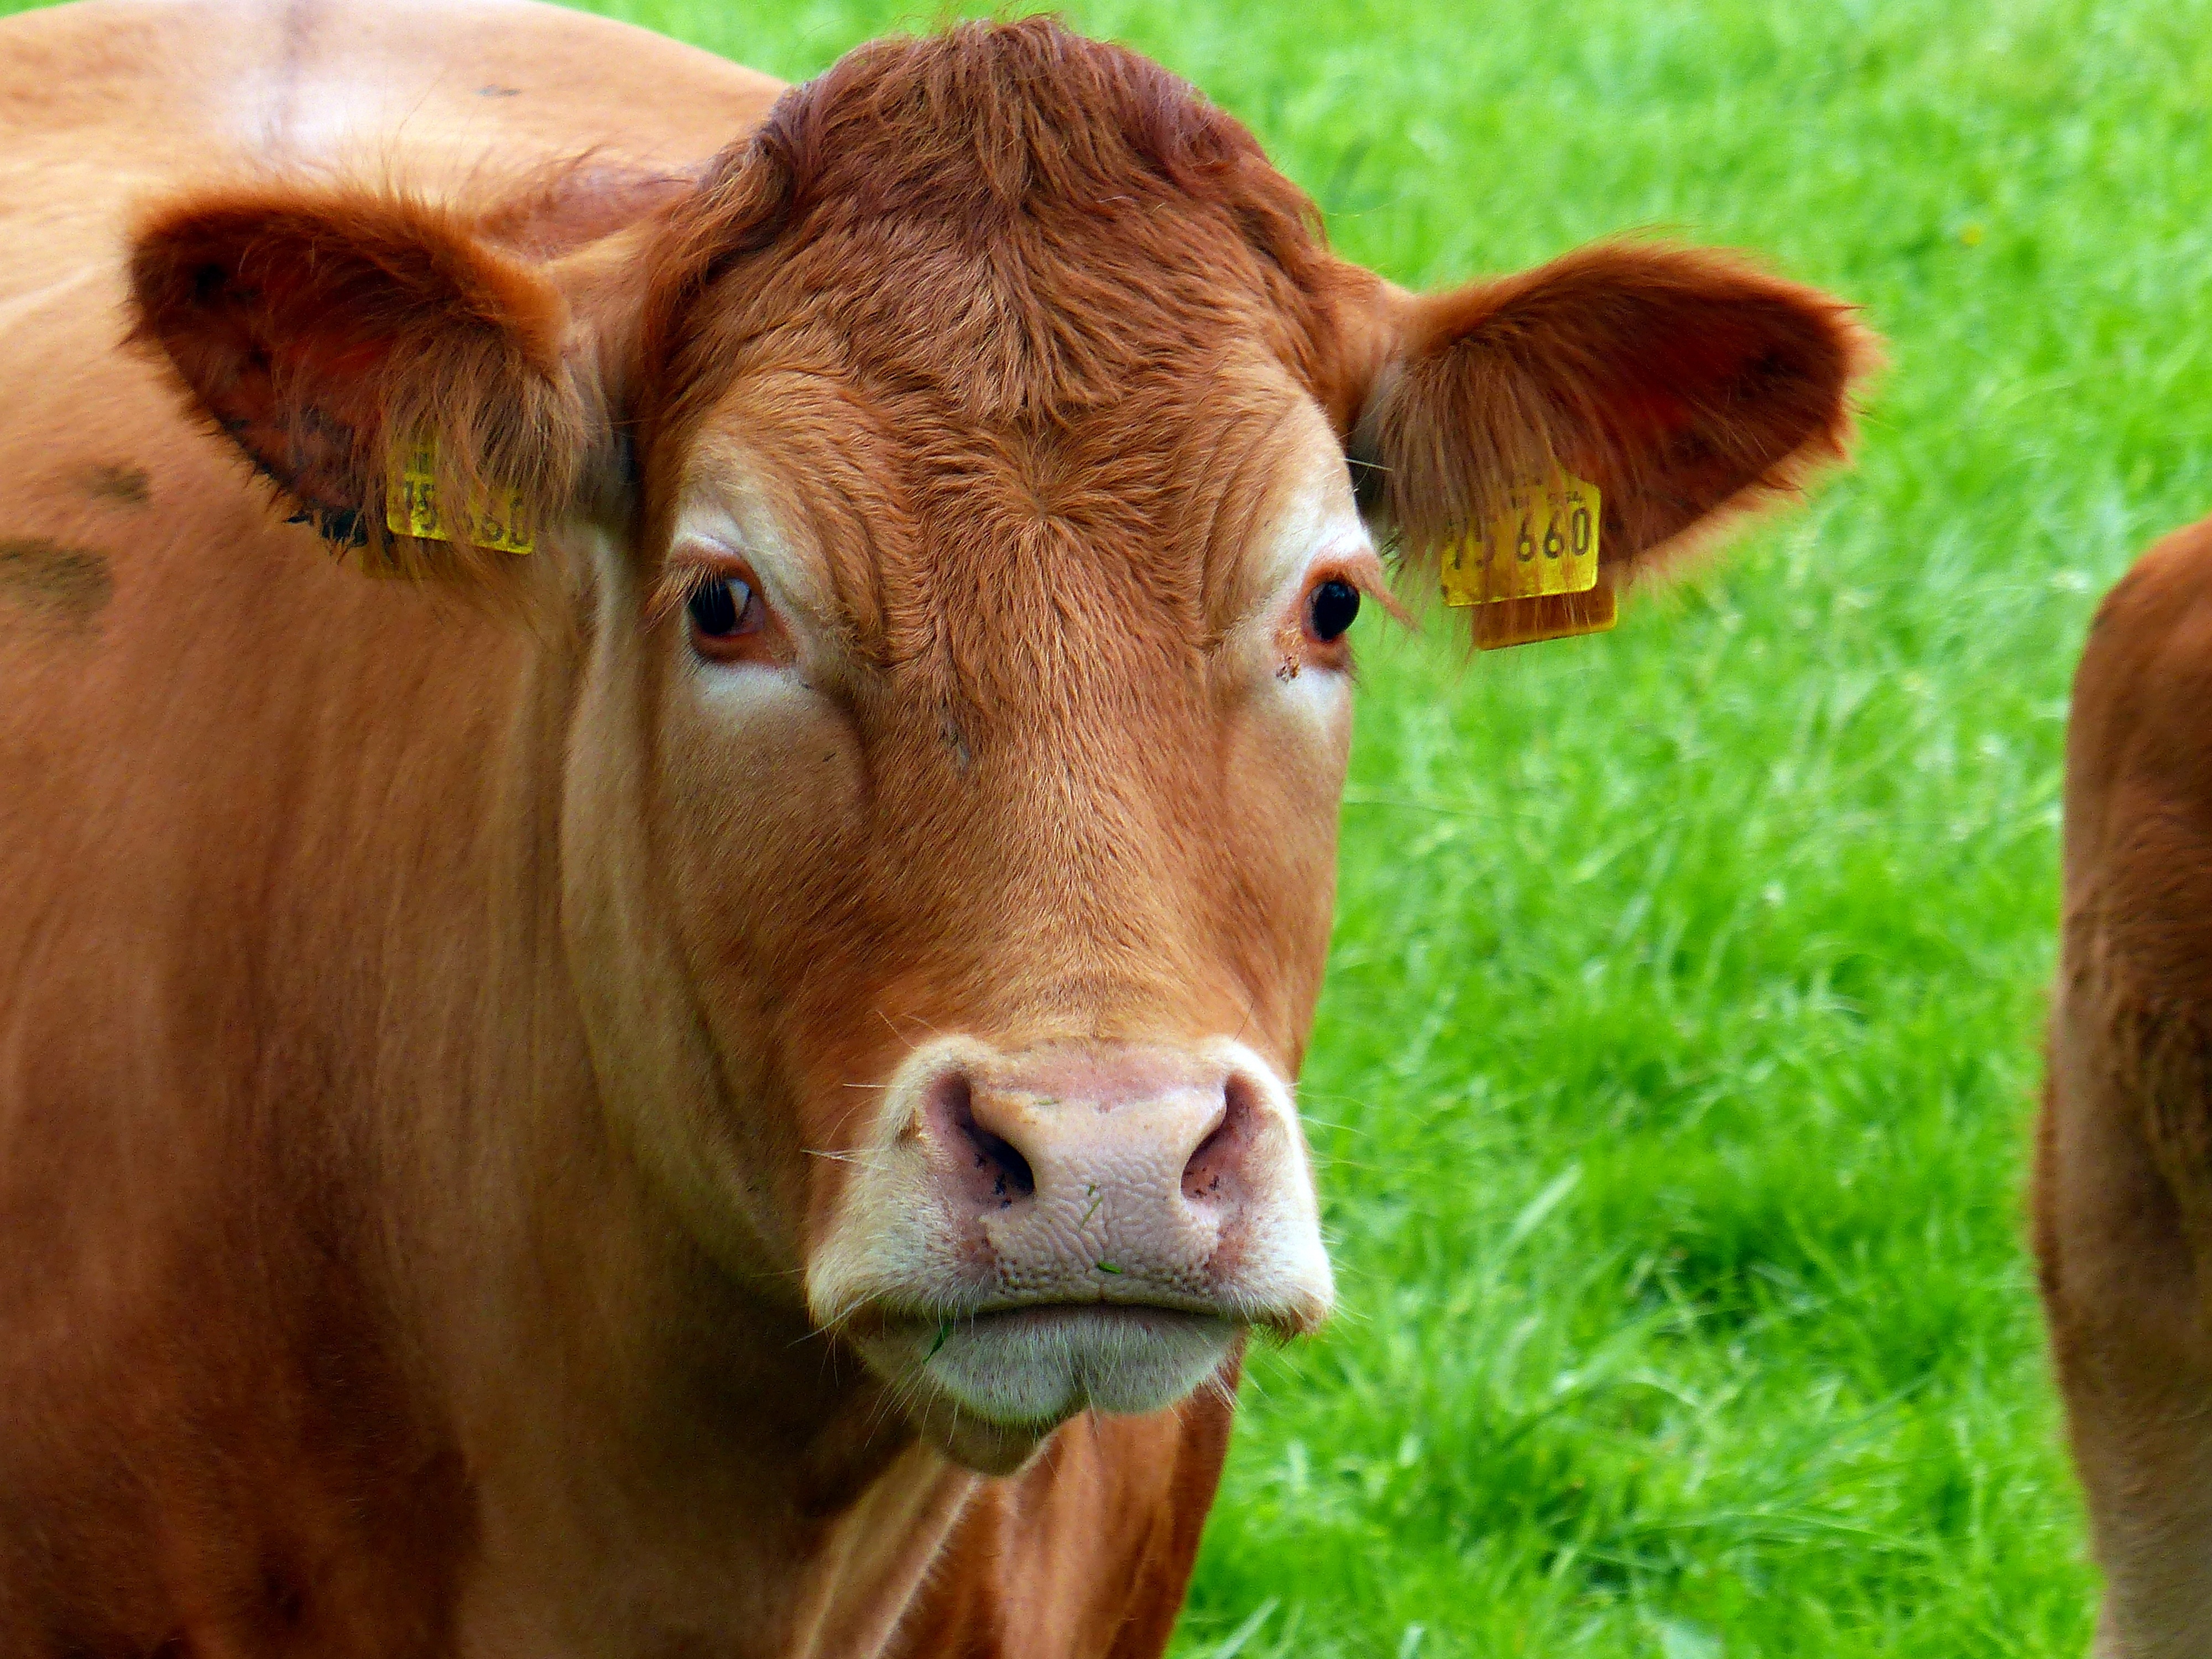
grass, farm, meadow, wildlife, cow, cattle, pasture, grazing, livestock, brown, mammal, beef, fauna, calf, close up, graze, animals, mammals, vertebrate, suckle, dairy cow, cattle like mammal